StarCraft II: Heart of the Swarm

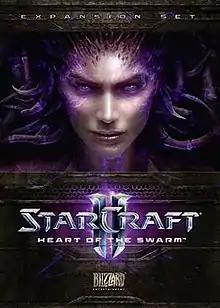
"StarCraft II: Heart of the Swarm" cover artwork,depicting protagonist Sarah Kerrigan

StarCraft II: Heart of the Swarm is an expansion pack to the military science fiction real-time strategy game "", and the second part of the "StarCraft II" trilogy developed by Blizzard Entertainment, with the final part being "". The game was released on March 12, 2013.